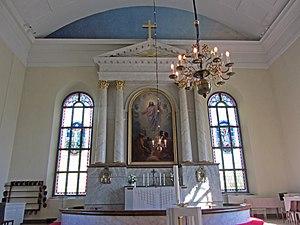
La cathédrale d'Oulu est une cathédrale luthérienne évangélique et le siège du diocèse d'Oulu, située dans le quartier de Pokkinen au centre d'Oulu en Finlande.